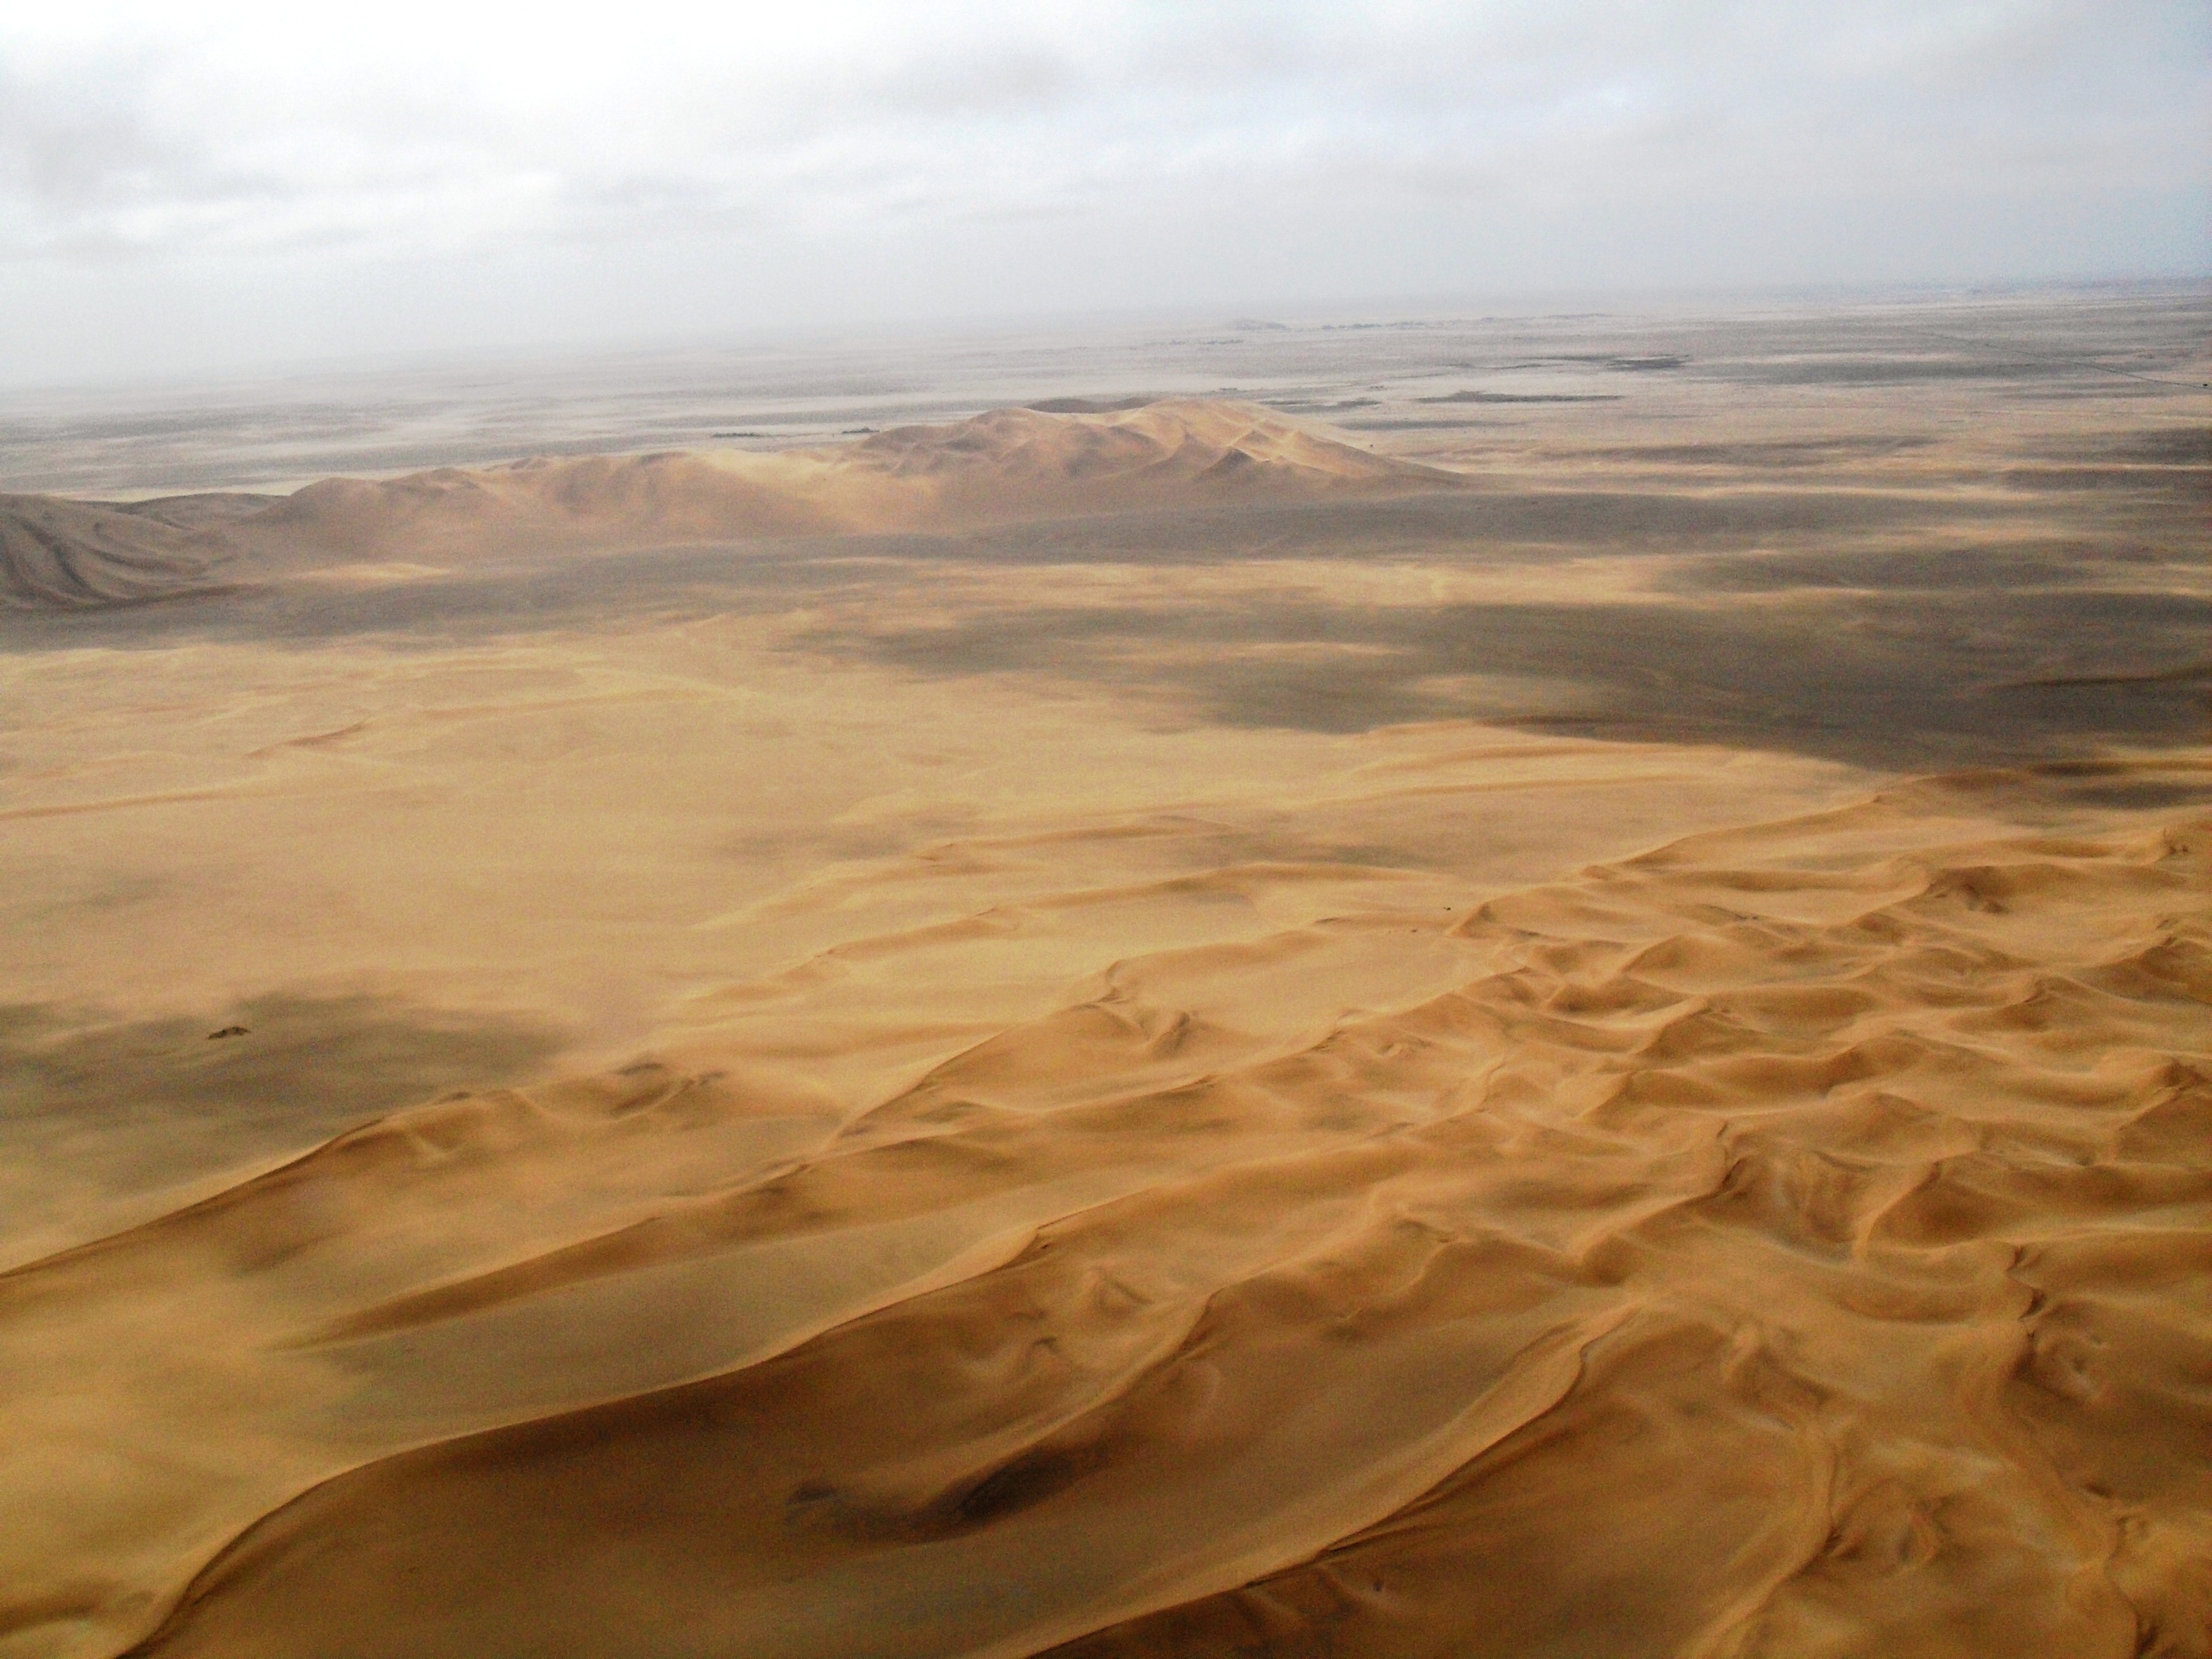
landscape, sand, sky, desert, formation, plain, dunes, grassland, badlands, plateau, habitat, sahara, wadi, light and shade, steppe, landform, erg, natural environment, geographical feature, aeolian landform, aerial shot, rippled sand, golden sand colors, streched out